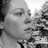
Emotion: sad